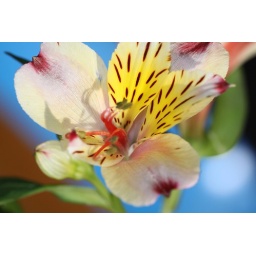
I took this while sat in a restaurant . The blue and brown background bokeh is a table and chair.